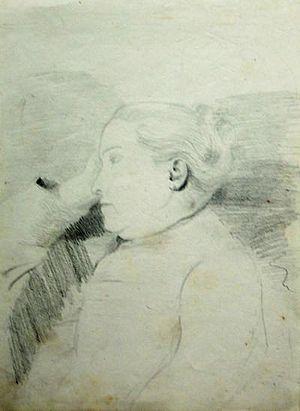
Tina Blau-Lang, née le 15 novembre 1845 à Vienne et morte le 31 octobre 1916 dans la même ville, est une artiste peintre autrichienne.